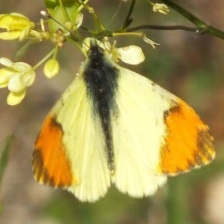
Species: ORANGE TIP
Butterfly family (ImageNet category): cabbage_butterfly